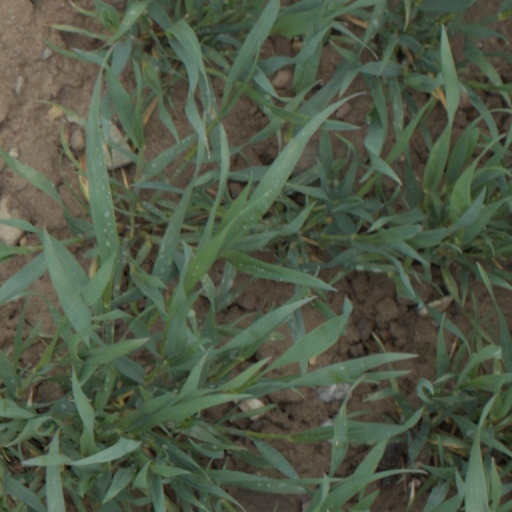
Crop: wheat